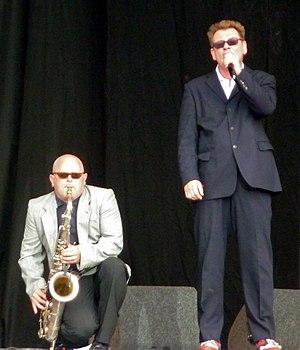
Jay Lee Thompson, surnommé Kix ou El Thommo, est un musicien britannique, connu comme le saxophoniste et compositeur du groupe de ska, Madness.
Chas Smash, de son vrai nom Cathal Joseph Patrick Smyth, né le 14 janvier 1959 à Londres, est connu pour être le trompettiste du groupe de ska britannique Madness.